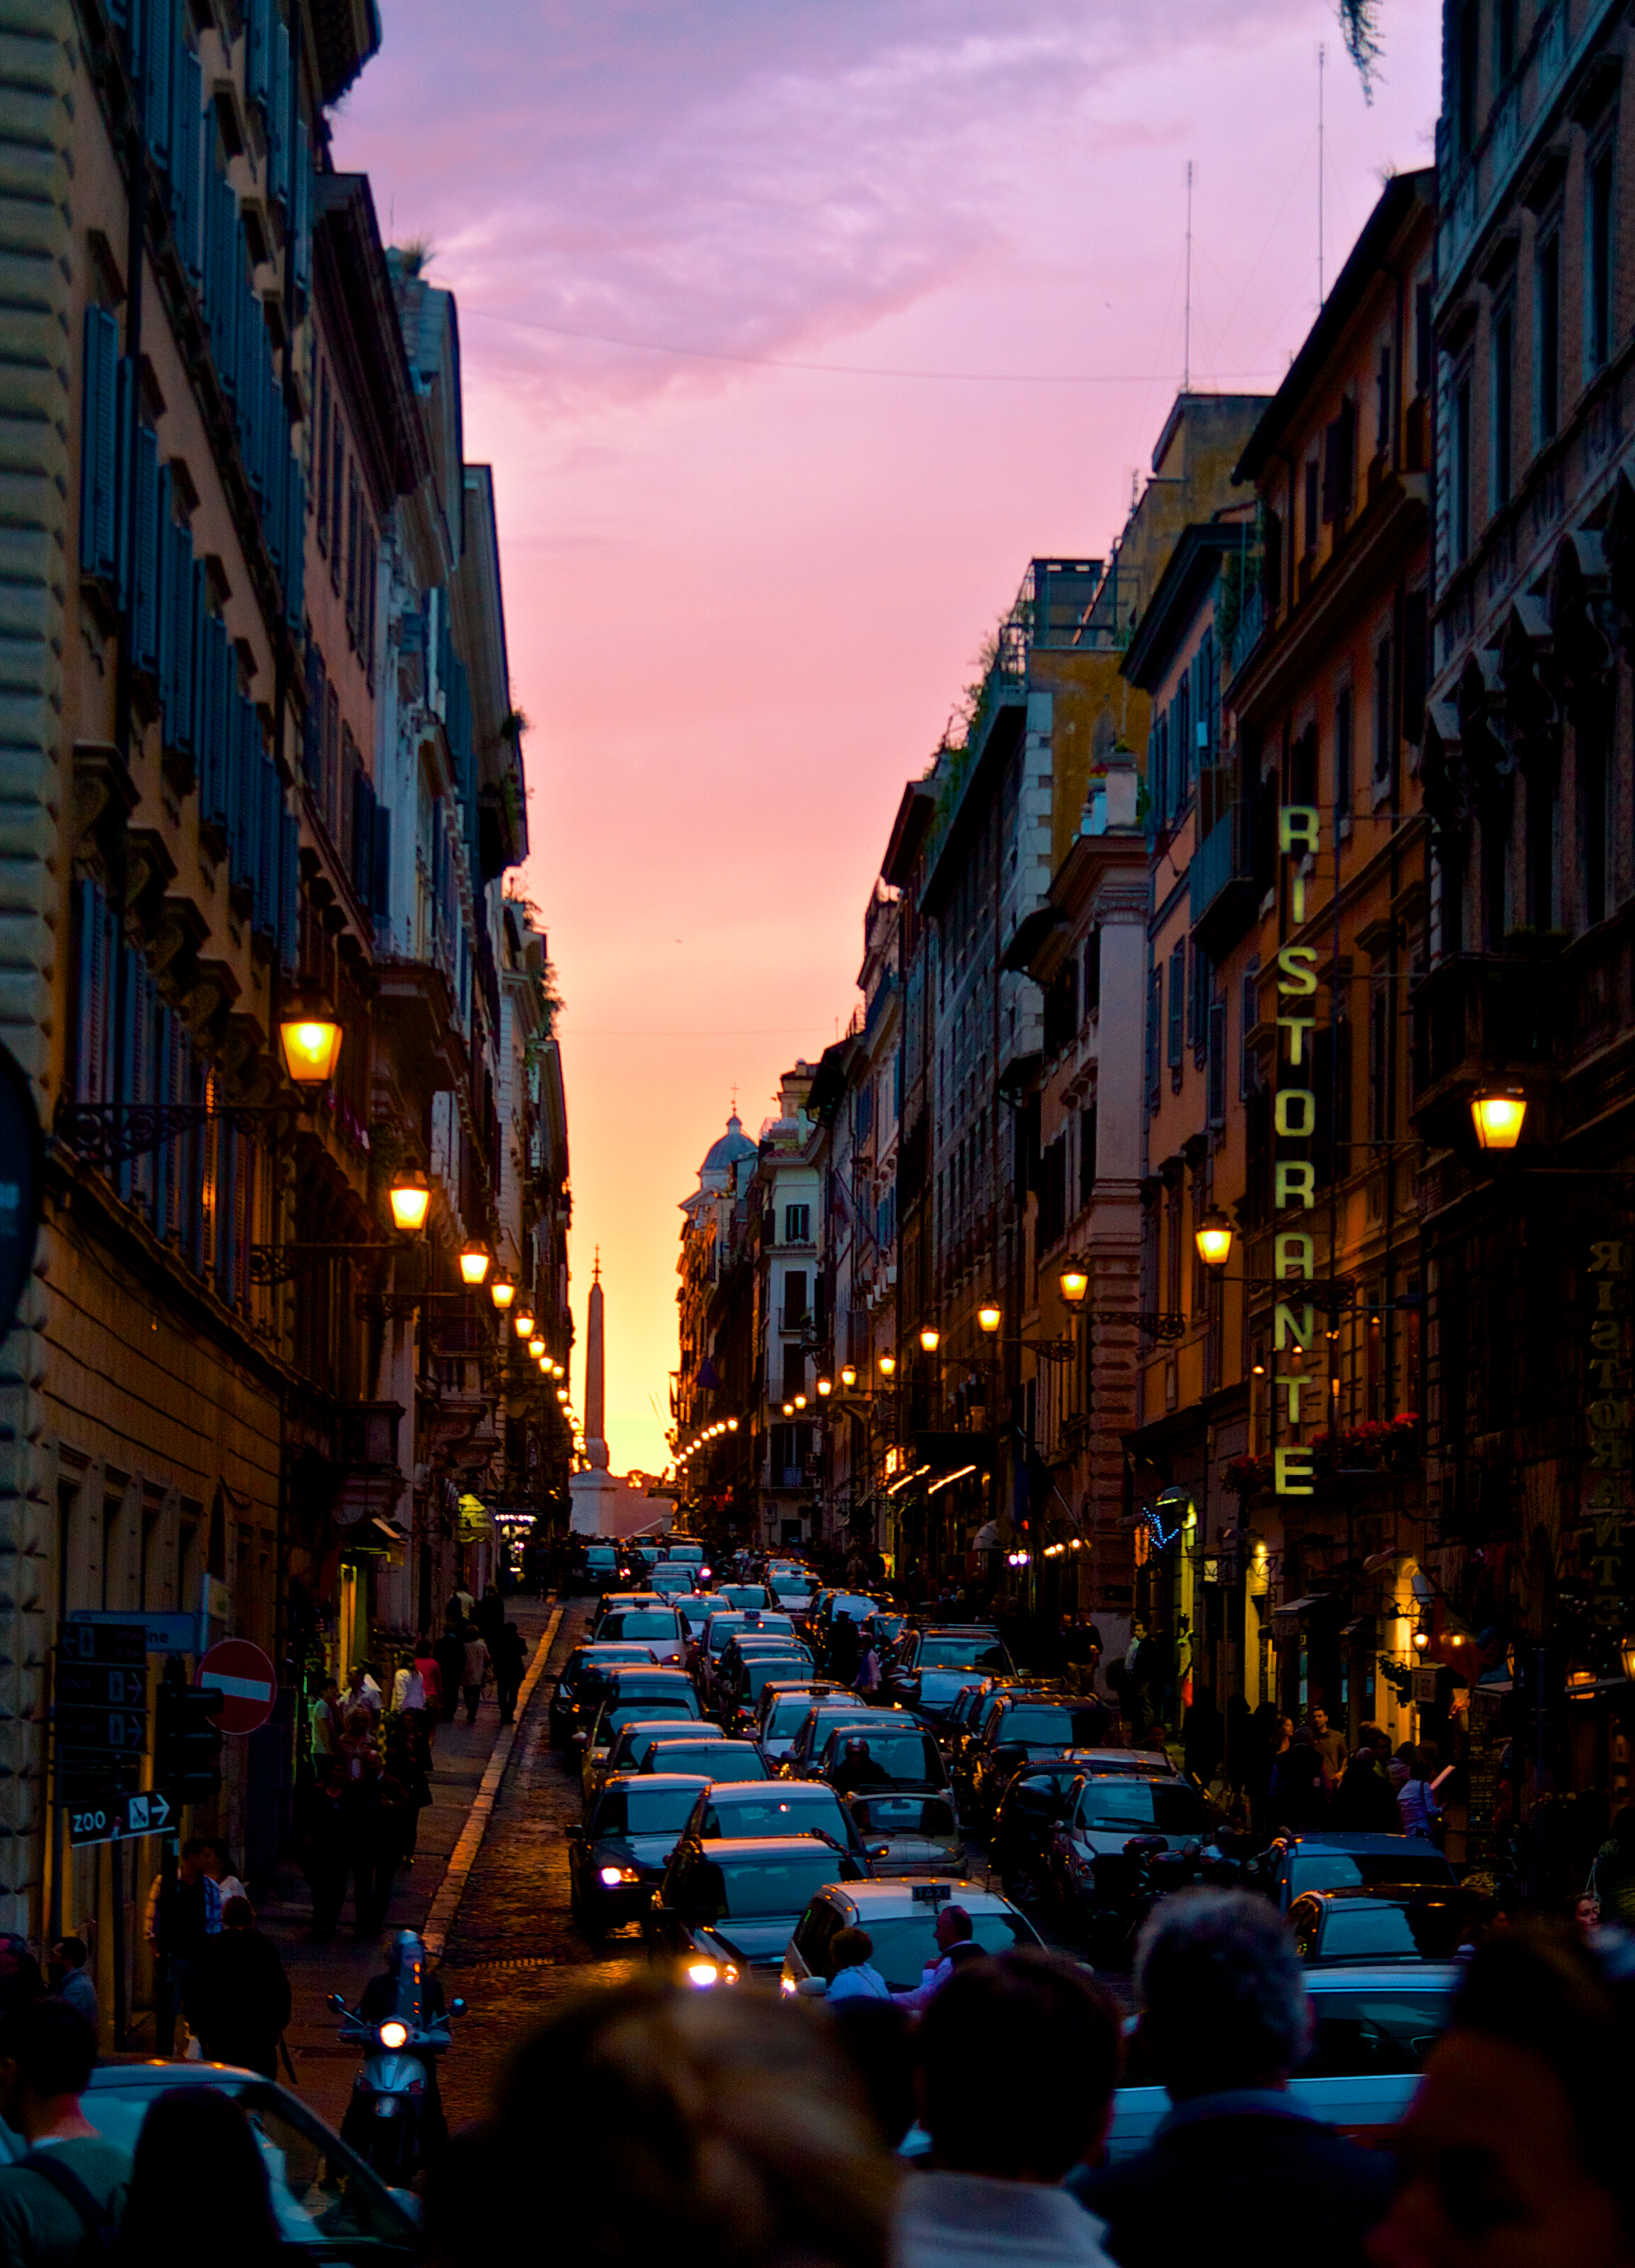
sun, sunset, road, street, night, purple, town, city, cityscape, downtown, dusk, evening, canon, italy, set, colorful, waterway, streets, eos, rome, infrastructure, cars, canon7d, 7d, roma, scape, metropolis, 1750, neighbourhood, 7dtamron, urban area, human settlement